Ippen Shōnin Eden

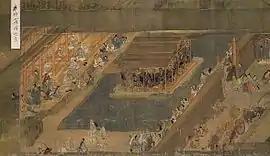
Ippen performs the dance at in Ōtsu, in front of wealthy city dwellers (left), and peasants and beggars (right).The composition, resting on long parallel diagonals, is typical of the perspectives in . (Scroll VII, Section 1)

The is a group of or (painted narrative handscrolls) from the Kamakura period of Japanese history (1185–1333). A set of illuminated manuscripts, they describe the life of (1234–1289), a Buddhist monk who founded the branch of Pure Land Buddhism.